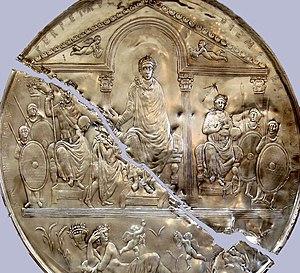
Les rapports entre l’Église et l’État dans l'Empire byzantin découlaient de la conception que se faisaient les Byzantins de leur empire, celui de la reproduction sur terre du royaume des cieux, Église et État n’étant que le recto et le verso d’une même médaille. Cet empire se voulait un empire universel englobant ou appelé à englober tous les peuples de la terre lesquels devraient idéalement appartenir à la seule véritable Église chrétienne, l’Église orthodoxe.